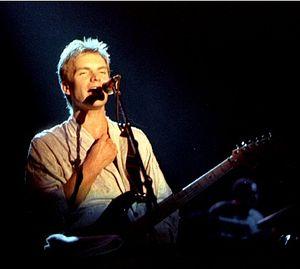
Sting, de son vrai nom Gordon Matthew Thomas Sumner, né le 2 octobre 1951 à Wallsend, est un auteur-compositeur-interprète et musicien britannique, brièvement instituteur et occasionnellement acteur. Il a acquis la célébrité à la fin des années 1970 au sein du groupe pop-rock The Police en tant que bassiste et chanteur avant de connaitre également le succès en menant une carrière en solo à partir de 1985.